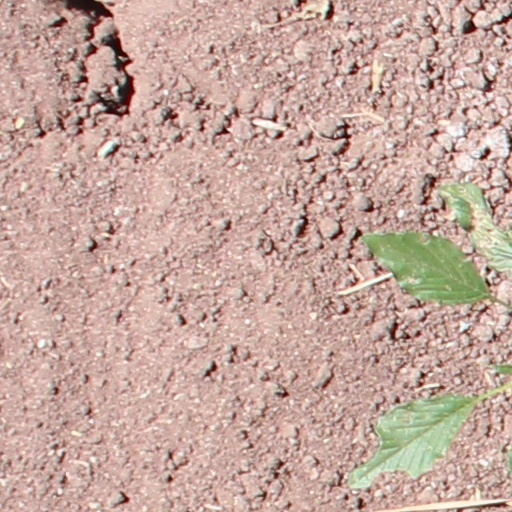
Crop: wheat